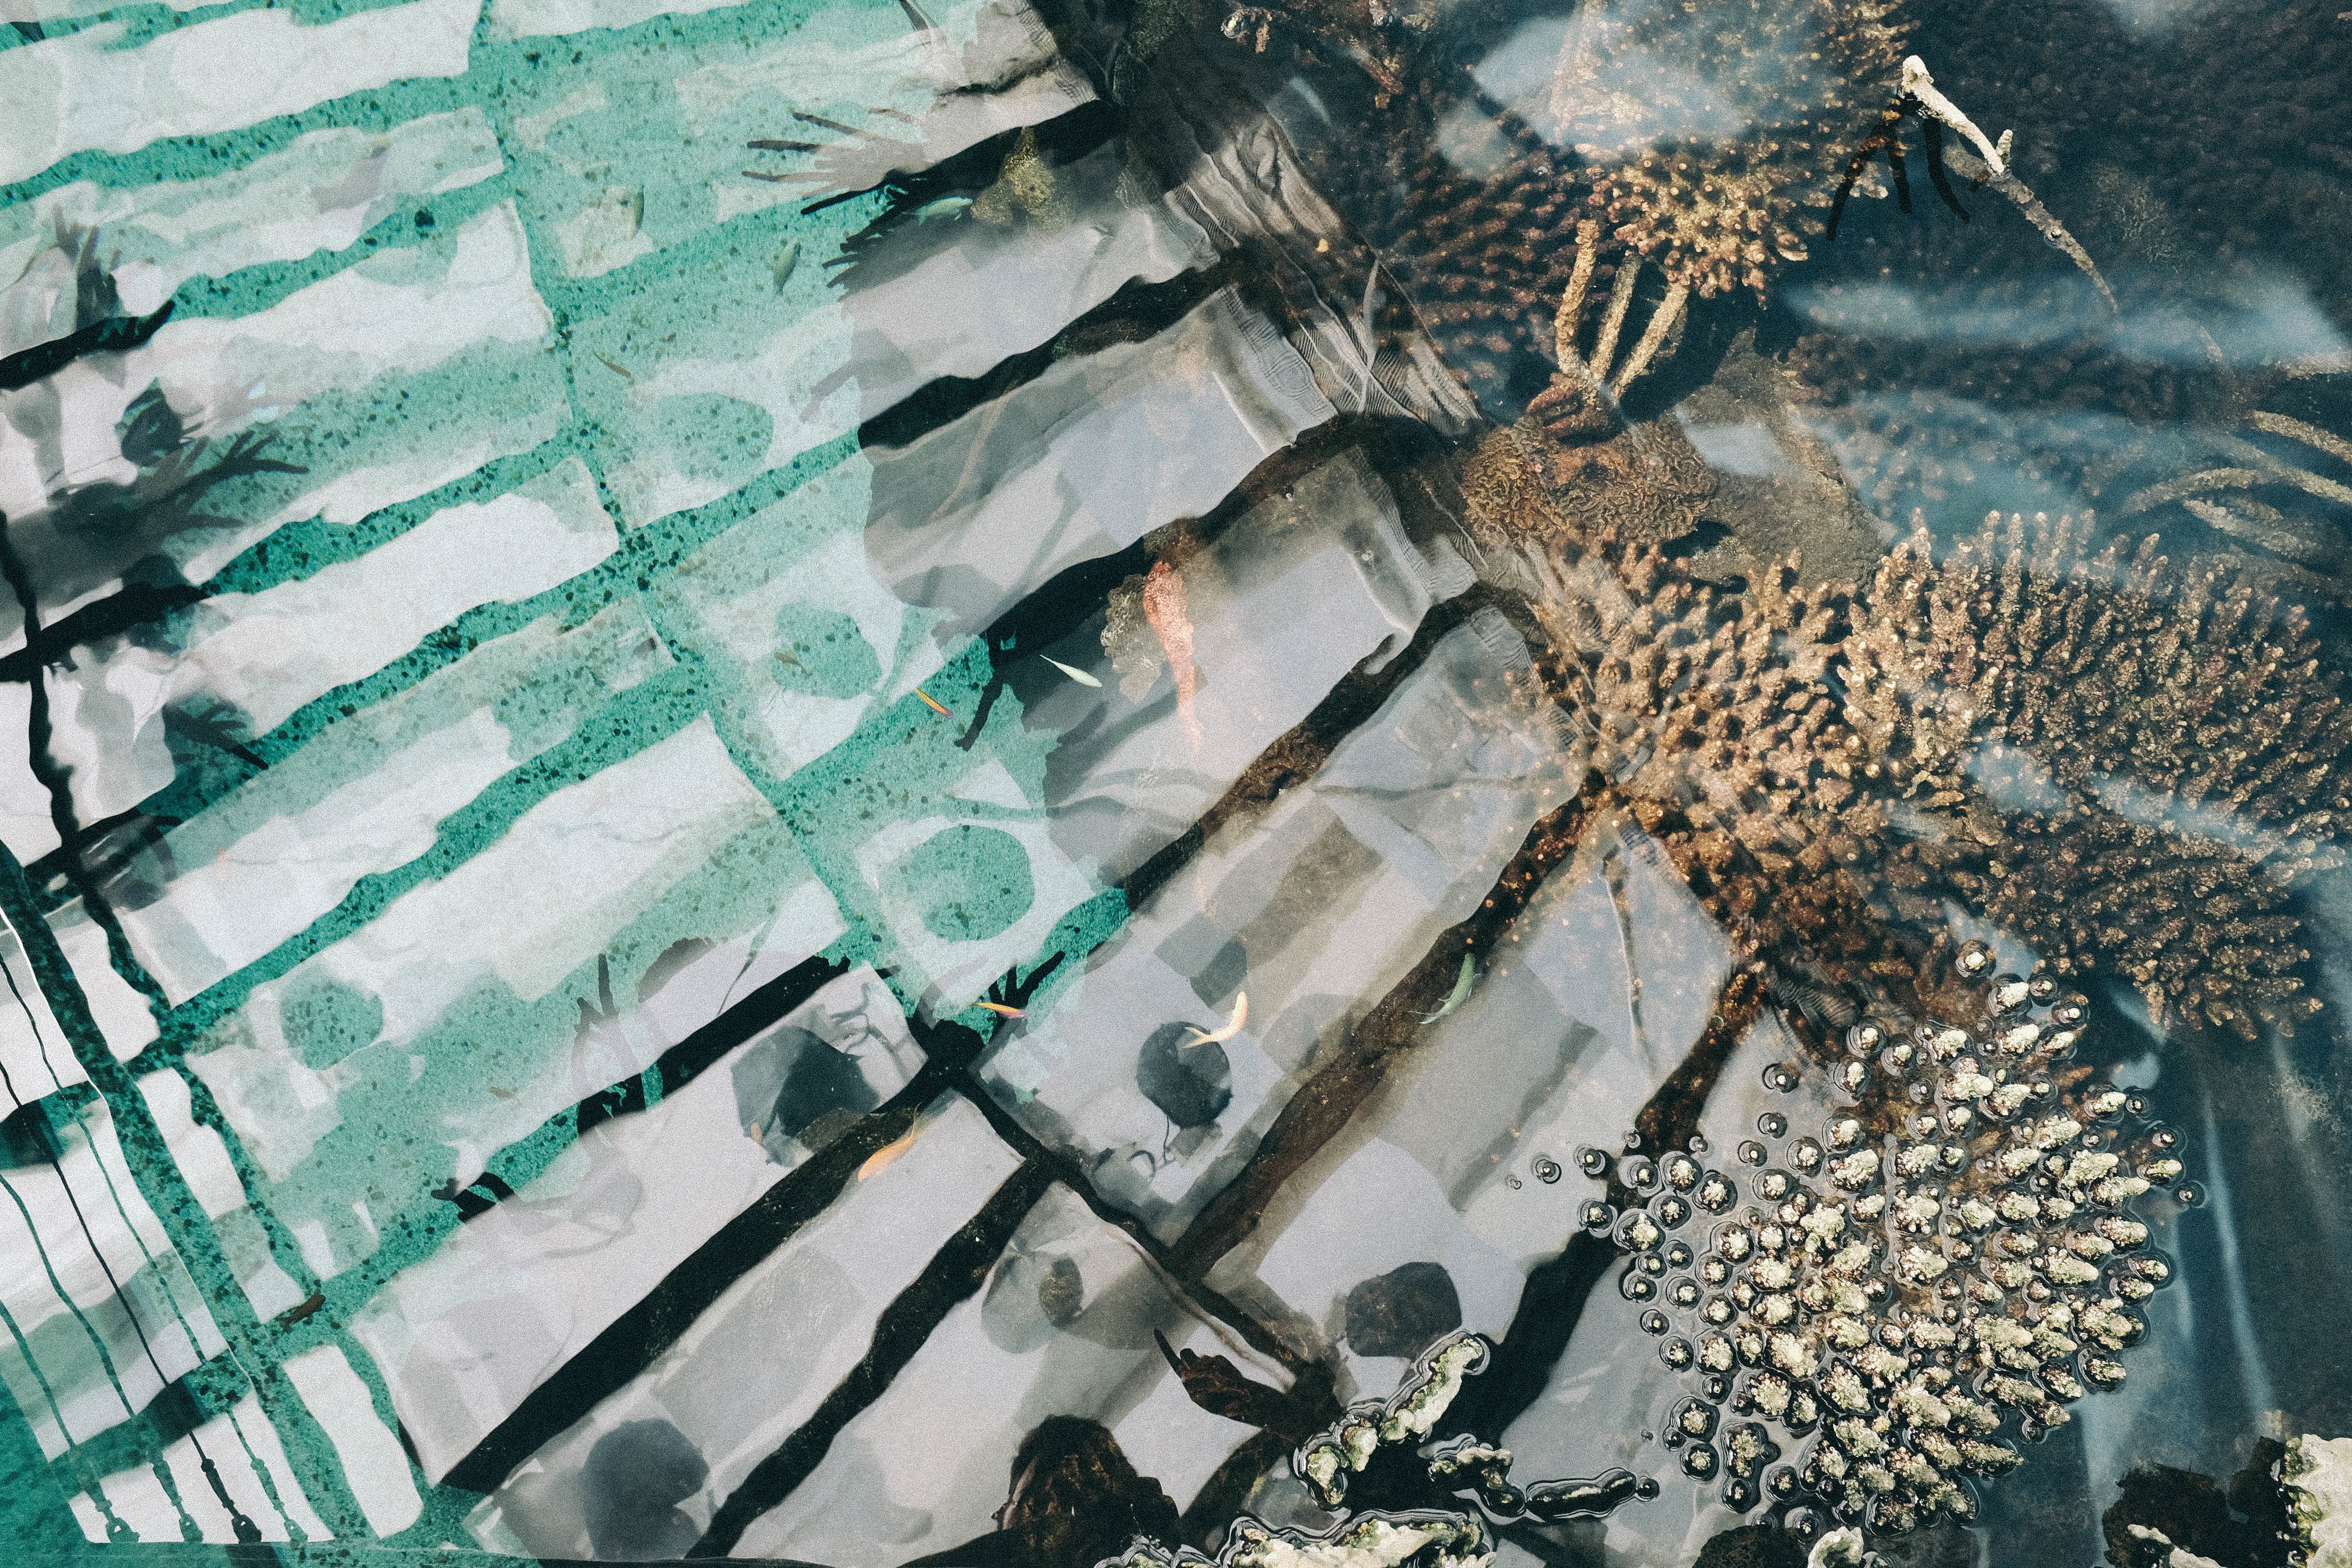
tree, water, branch, winter, plant, reflection